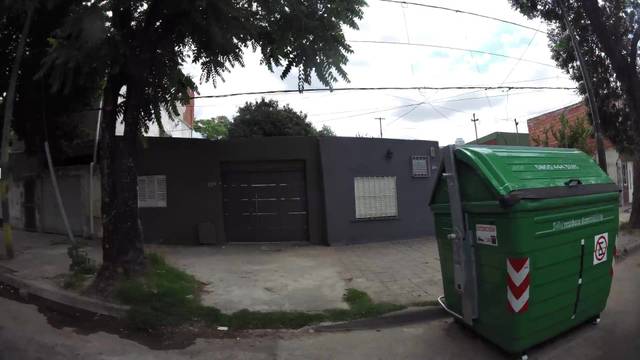
Region: Argentina
Coordinates: -32.974, -60.654